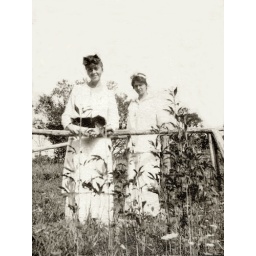
Aida in a field of flowers